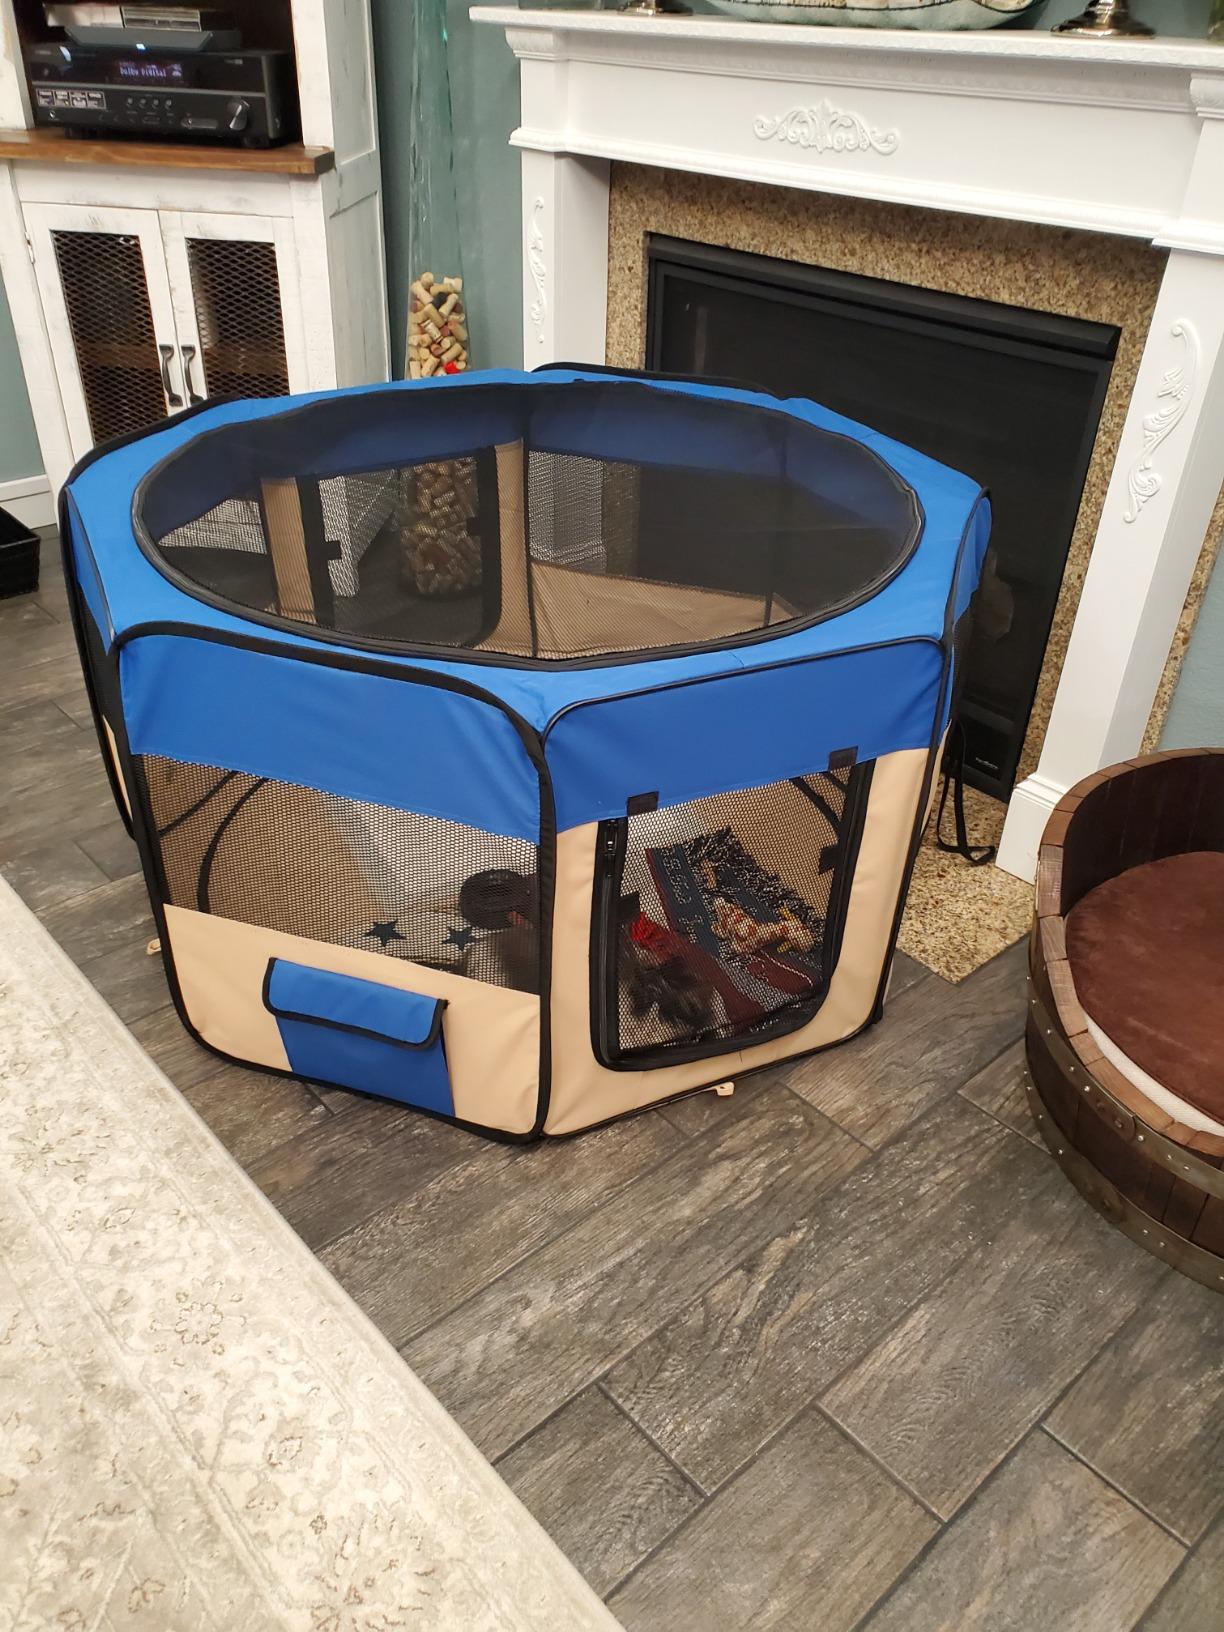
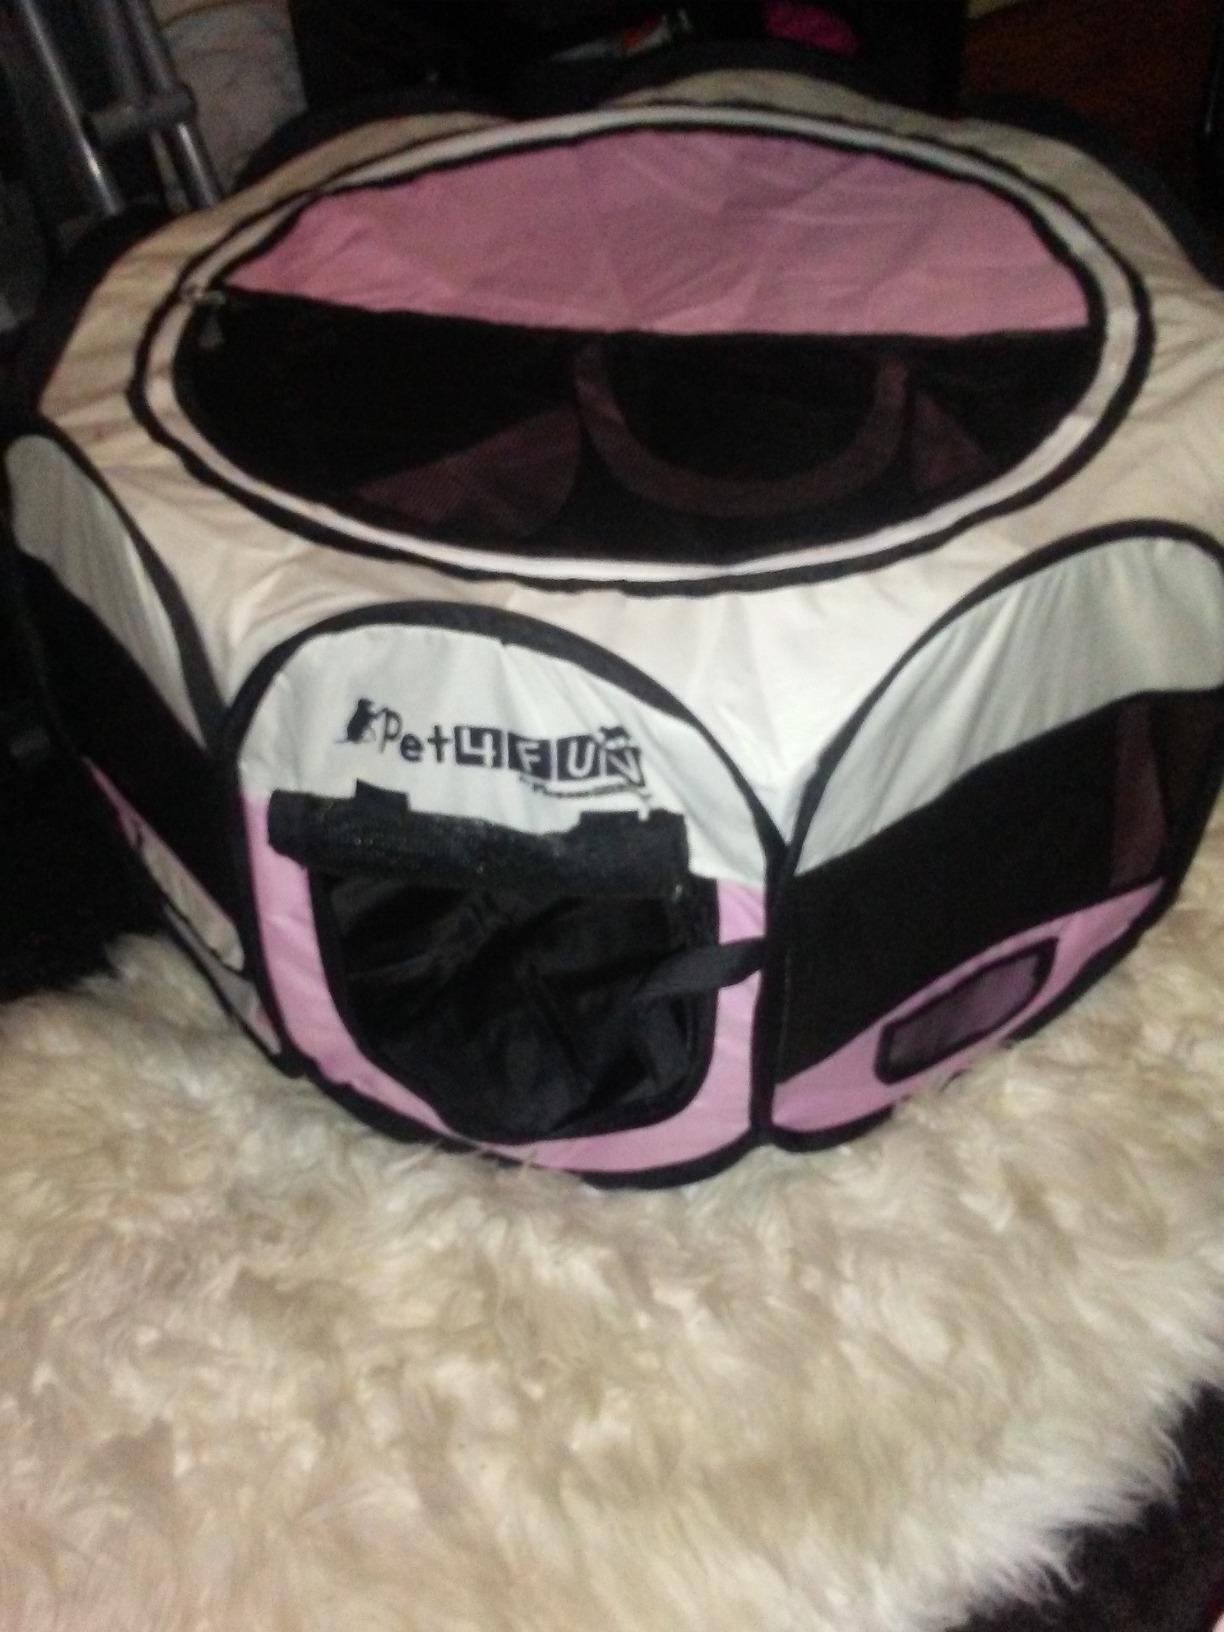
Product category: items_kennel
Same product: no